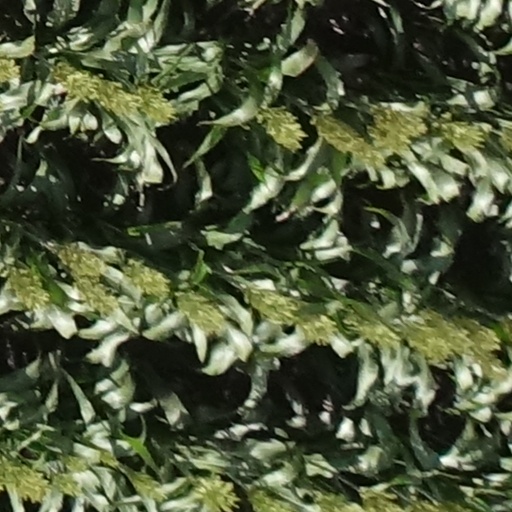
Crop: sorghum